The Ne'er-Do-Well

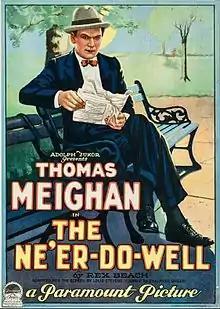
Theatrical poster

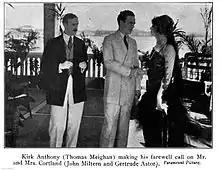
l to r:John Miltern, Thomas Meighan and Gertrude Astor.

The Ne'er-Do-Well is a 1923 American comedy silent film directed by Alfred E. Green. The film stars Thomas Meighan, Lila Lee, Gertrude Astor, John Miltern, Gus Weinberg, and Sidney Smith. The screenplay by Rex Beach and Louis Stevens is based on Rex Beach's 1911 novel of the same name. The film was released on April 29, 1923, by Paramount Pictures. This film is now considered lost. A previous version of the story was released in 1916.